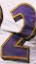
Number: 2